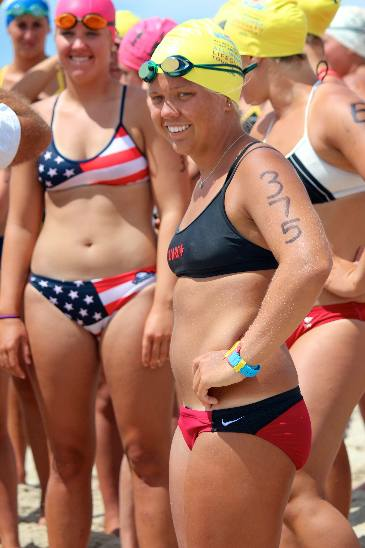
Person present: Yes